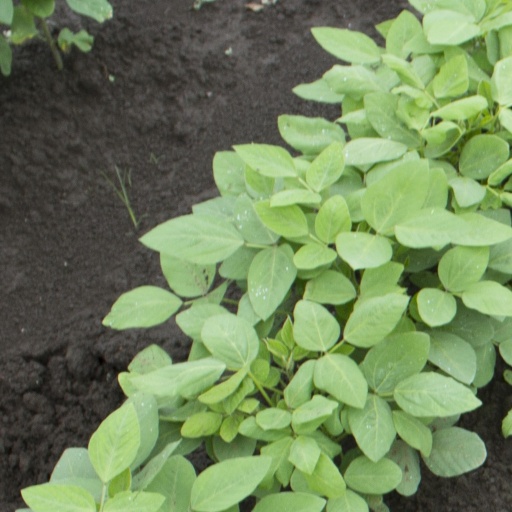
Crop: soybean